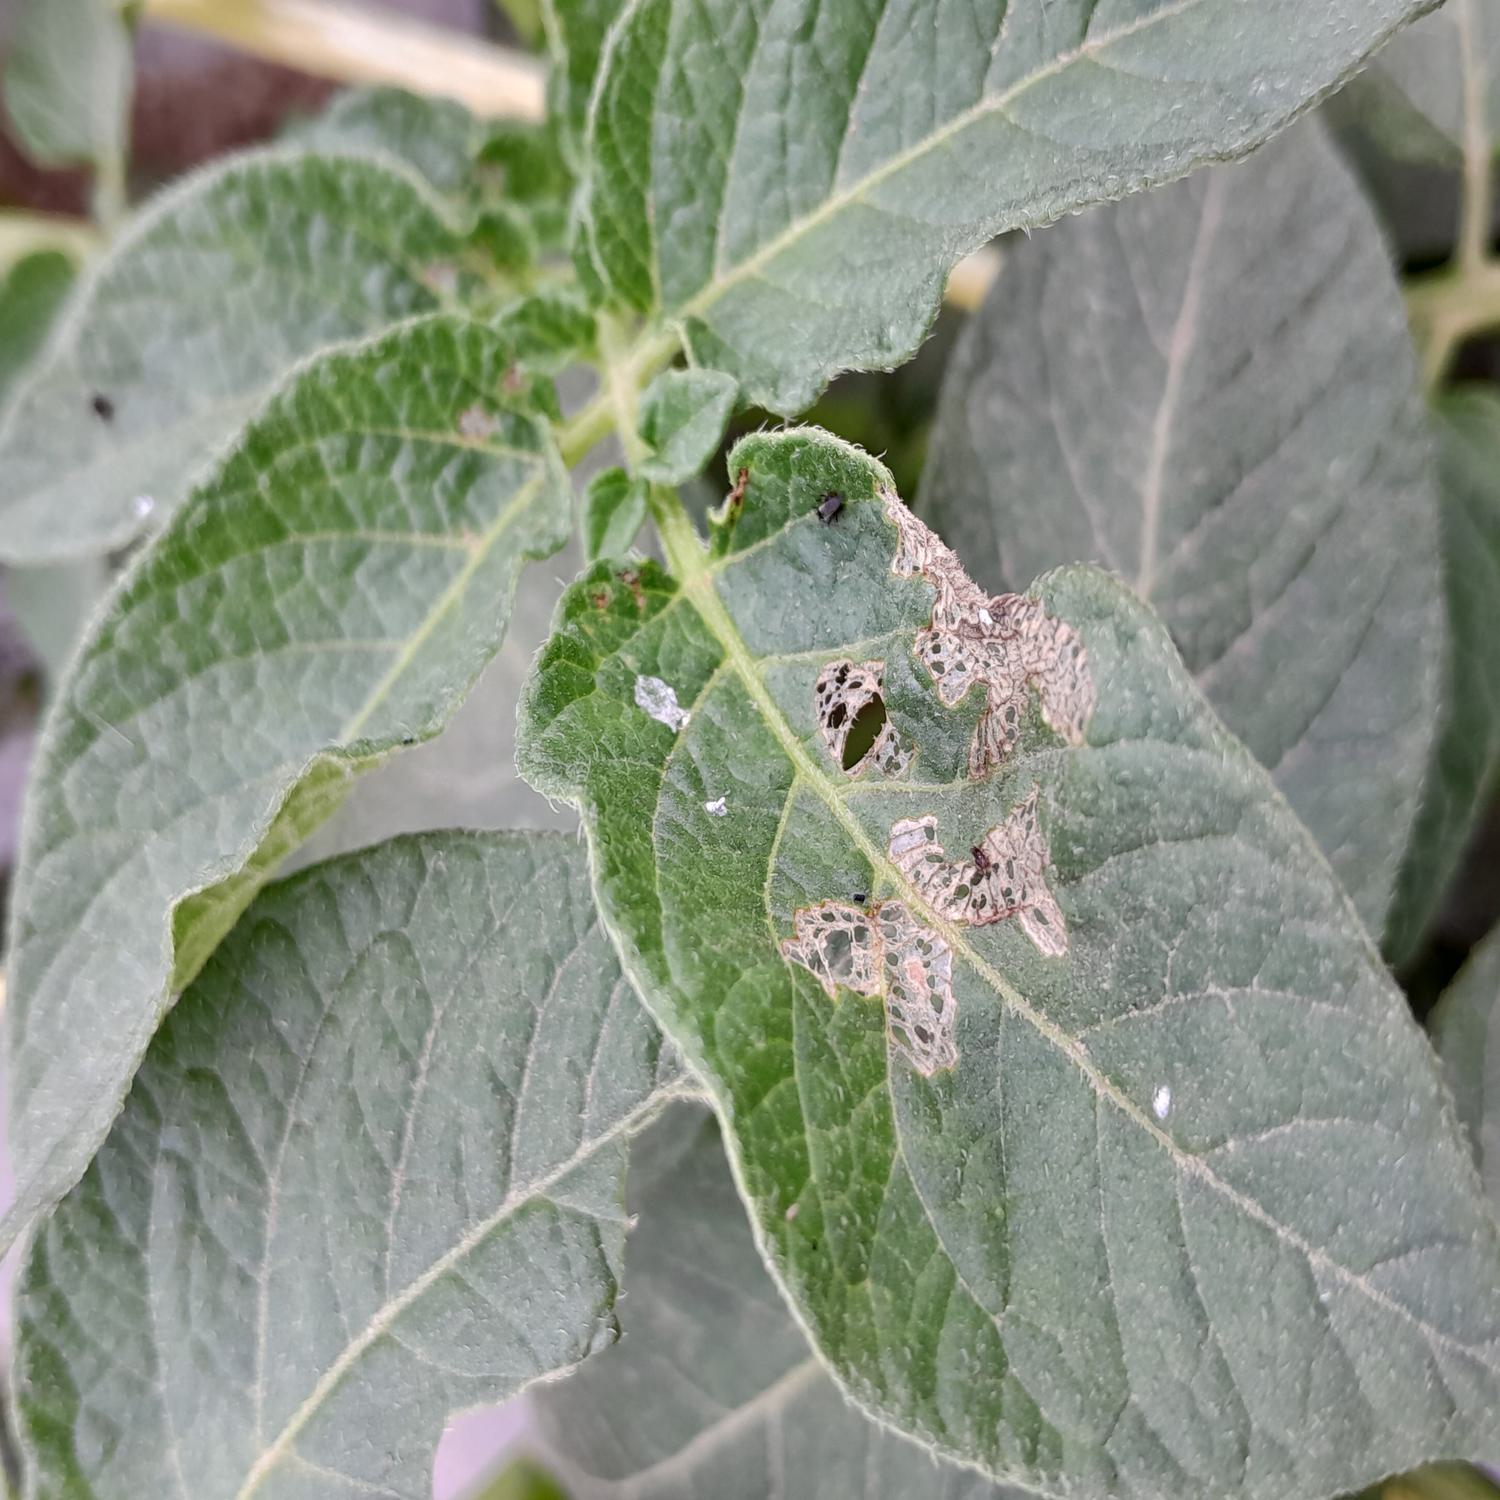
Label: Pest